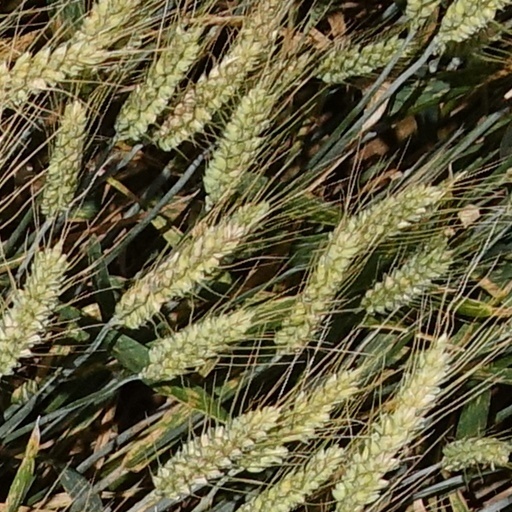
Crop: wheat